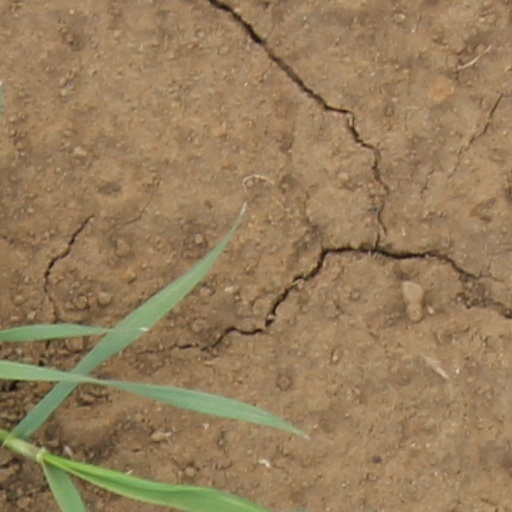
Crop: wheat